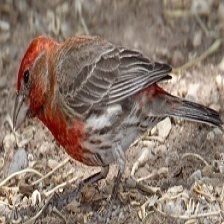
Species: HOUSE FINCH
Scientific name: HAEMORHOUS MEXICANUS
ImageNet parent category: house_finch